Prince Charles of Hesse-Kassel

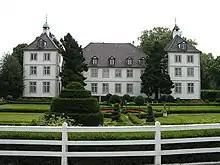
Panker Estate

Following the death of his father's first cousin, prince Friedrich Wilhelm von Hessenstein, he inherited the estate of Panker in Holstein in 1808.